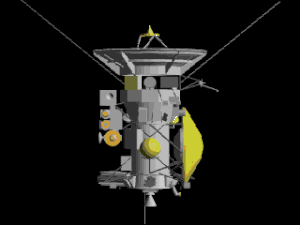
Cassini est une sonde spatiale de la NASA pour les besoins de la mission Cassini-Huygens qui a pour but l'étude de la planète Saturne, de ses satellites et de ses anneaux. Lancée dans l'espace le 15 octobre 1997 de Cap Canaveral par une fusée Titan IV-Centaur, elle a commencé sa mission dans le système saturnien le 1ᵉʳ juillet 2004 et l'a achevée le 15 septembre 2017 en plongeant dans l'atmosphère de Saturne. La sonde a été construite par le Jet Propulsion Laboratory avec des contributions de l'Agence spatiale européenne, de l'Agence spatiale italienne ainsi que celles de nombreux laboratoires de recherche et universités américaines et internationales pour les instruments scientifiques. Elle transporte le petit atterrisseur Huygens qui s'est posé sur la surface de Titan en 2004.